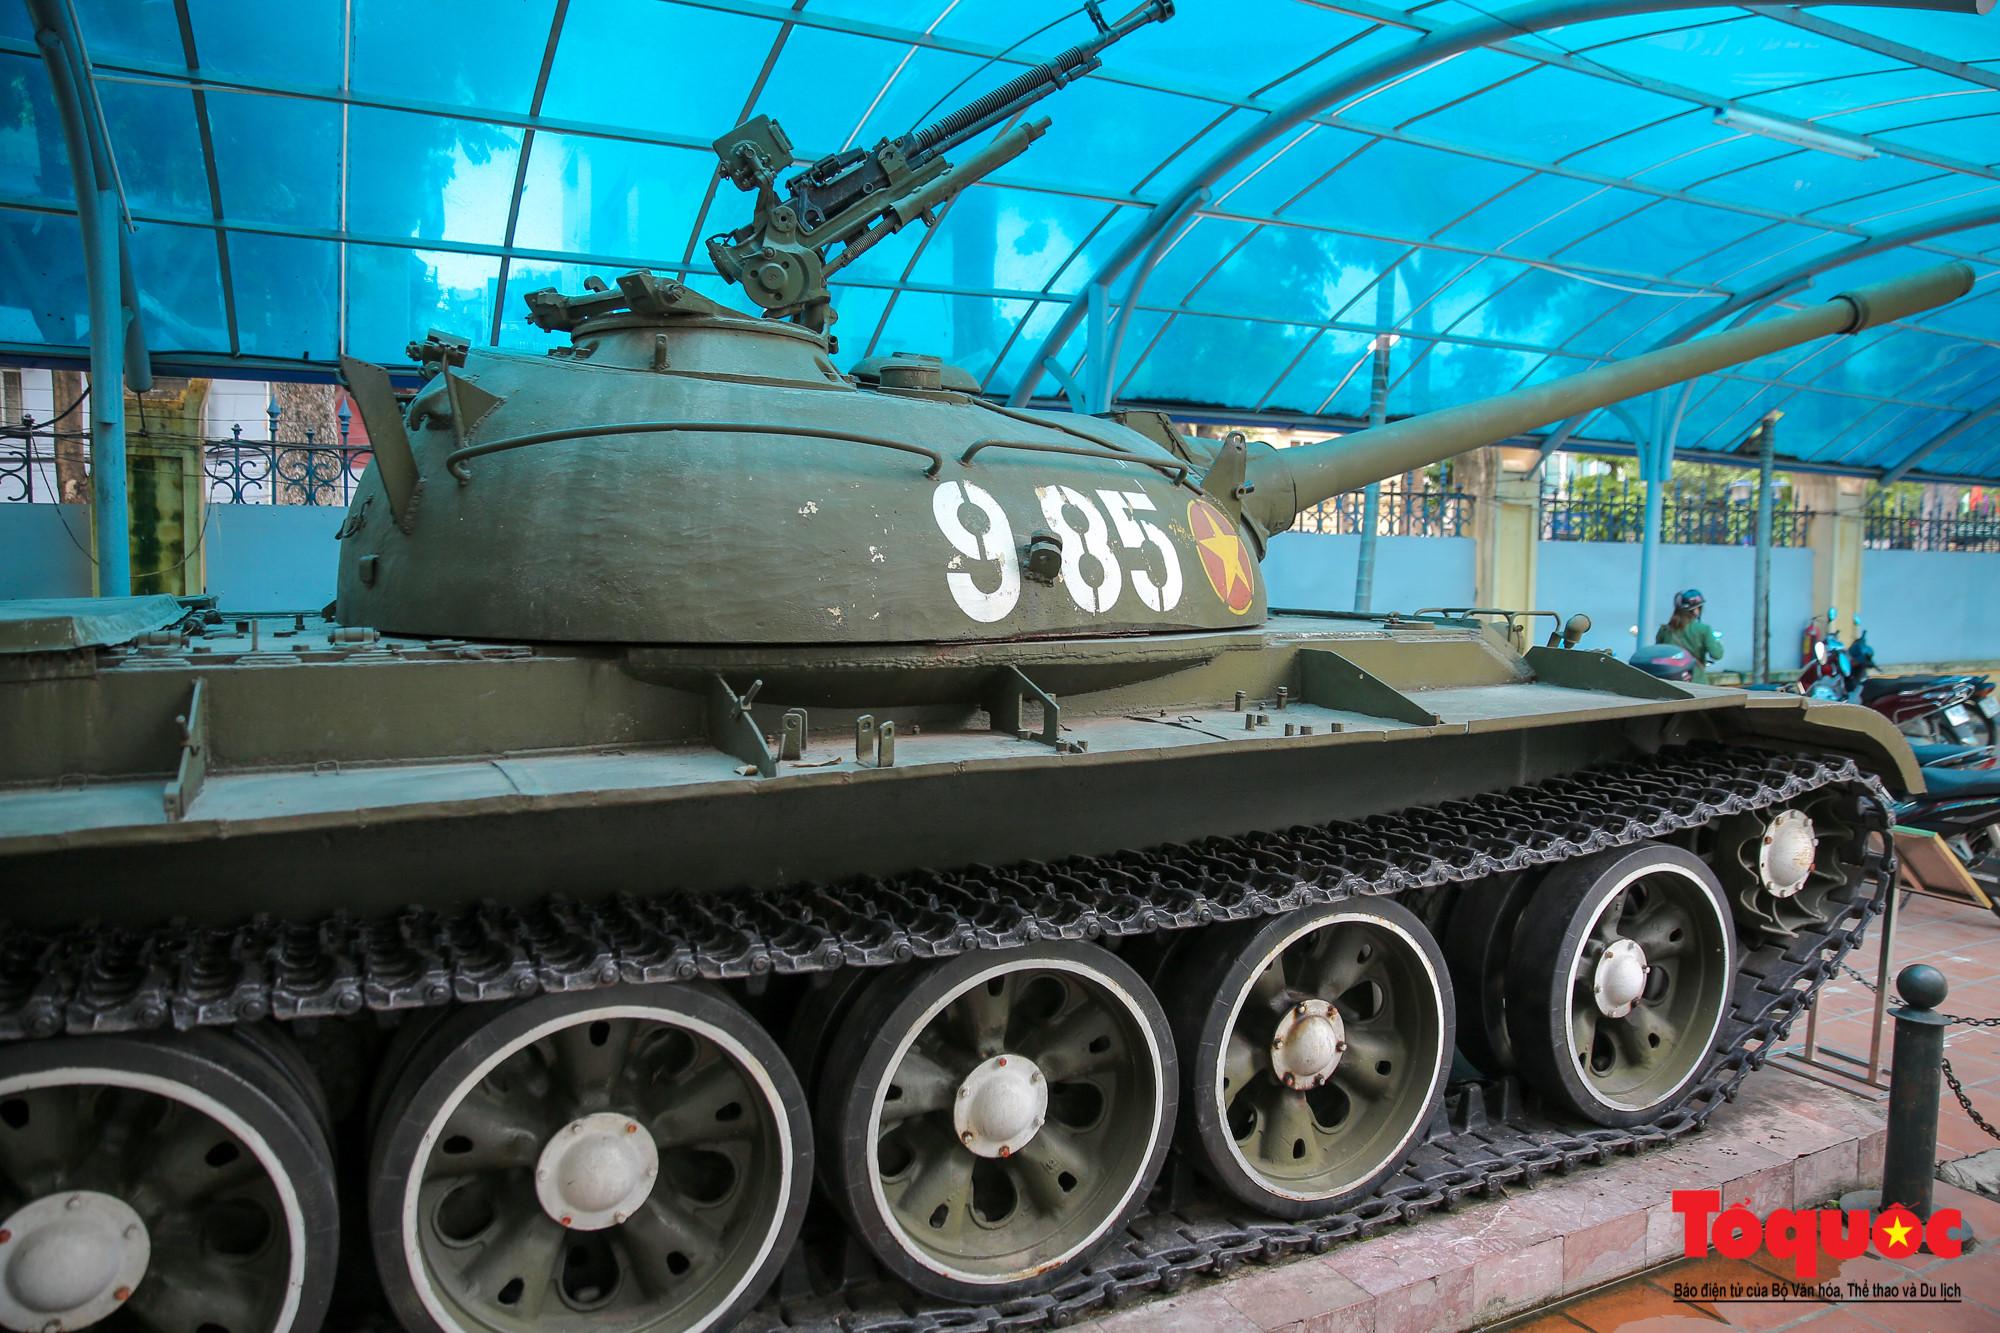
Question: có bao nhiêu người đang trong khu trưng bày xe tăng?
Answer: một người